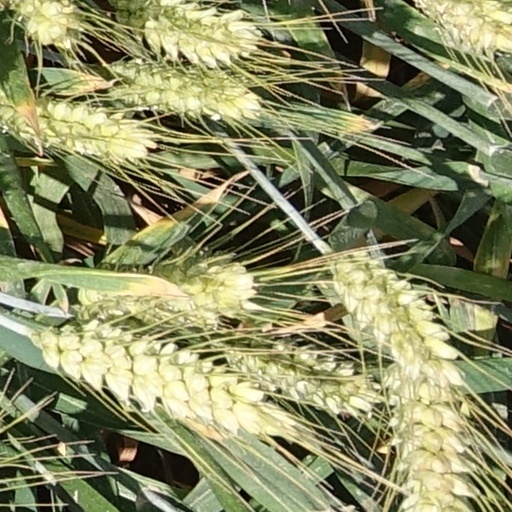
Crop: wheat